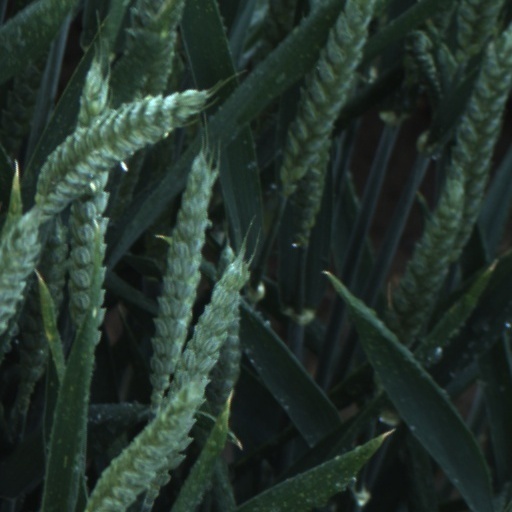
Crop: wheat